Black Friday (1945)

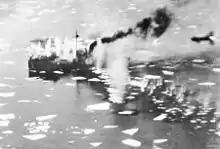
A German ship under attack in Førde Fjord

At 1:30 pm on 9 February, Milson led 31 or 32 Beaufighters into the air from Dallachy. The strike force was joined by either ten or twelve P-51 Mustang fighters from 65 Squadron and two Warwick air-sea rescue aircraft from 379 Squadron carrying life rafts to help any aircrew forced to ditch. All four of the Dallachy Wing squadrons contributed aircraft to the force. The 404 and 455 Squadron Beaufighters were armed with RP-3 (60 lb rockets) while the aircraft from 144 Squadron and the 489 Squadron Beaufighter were armed only with their four 20 mm cannon and six machine guns.